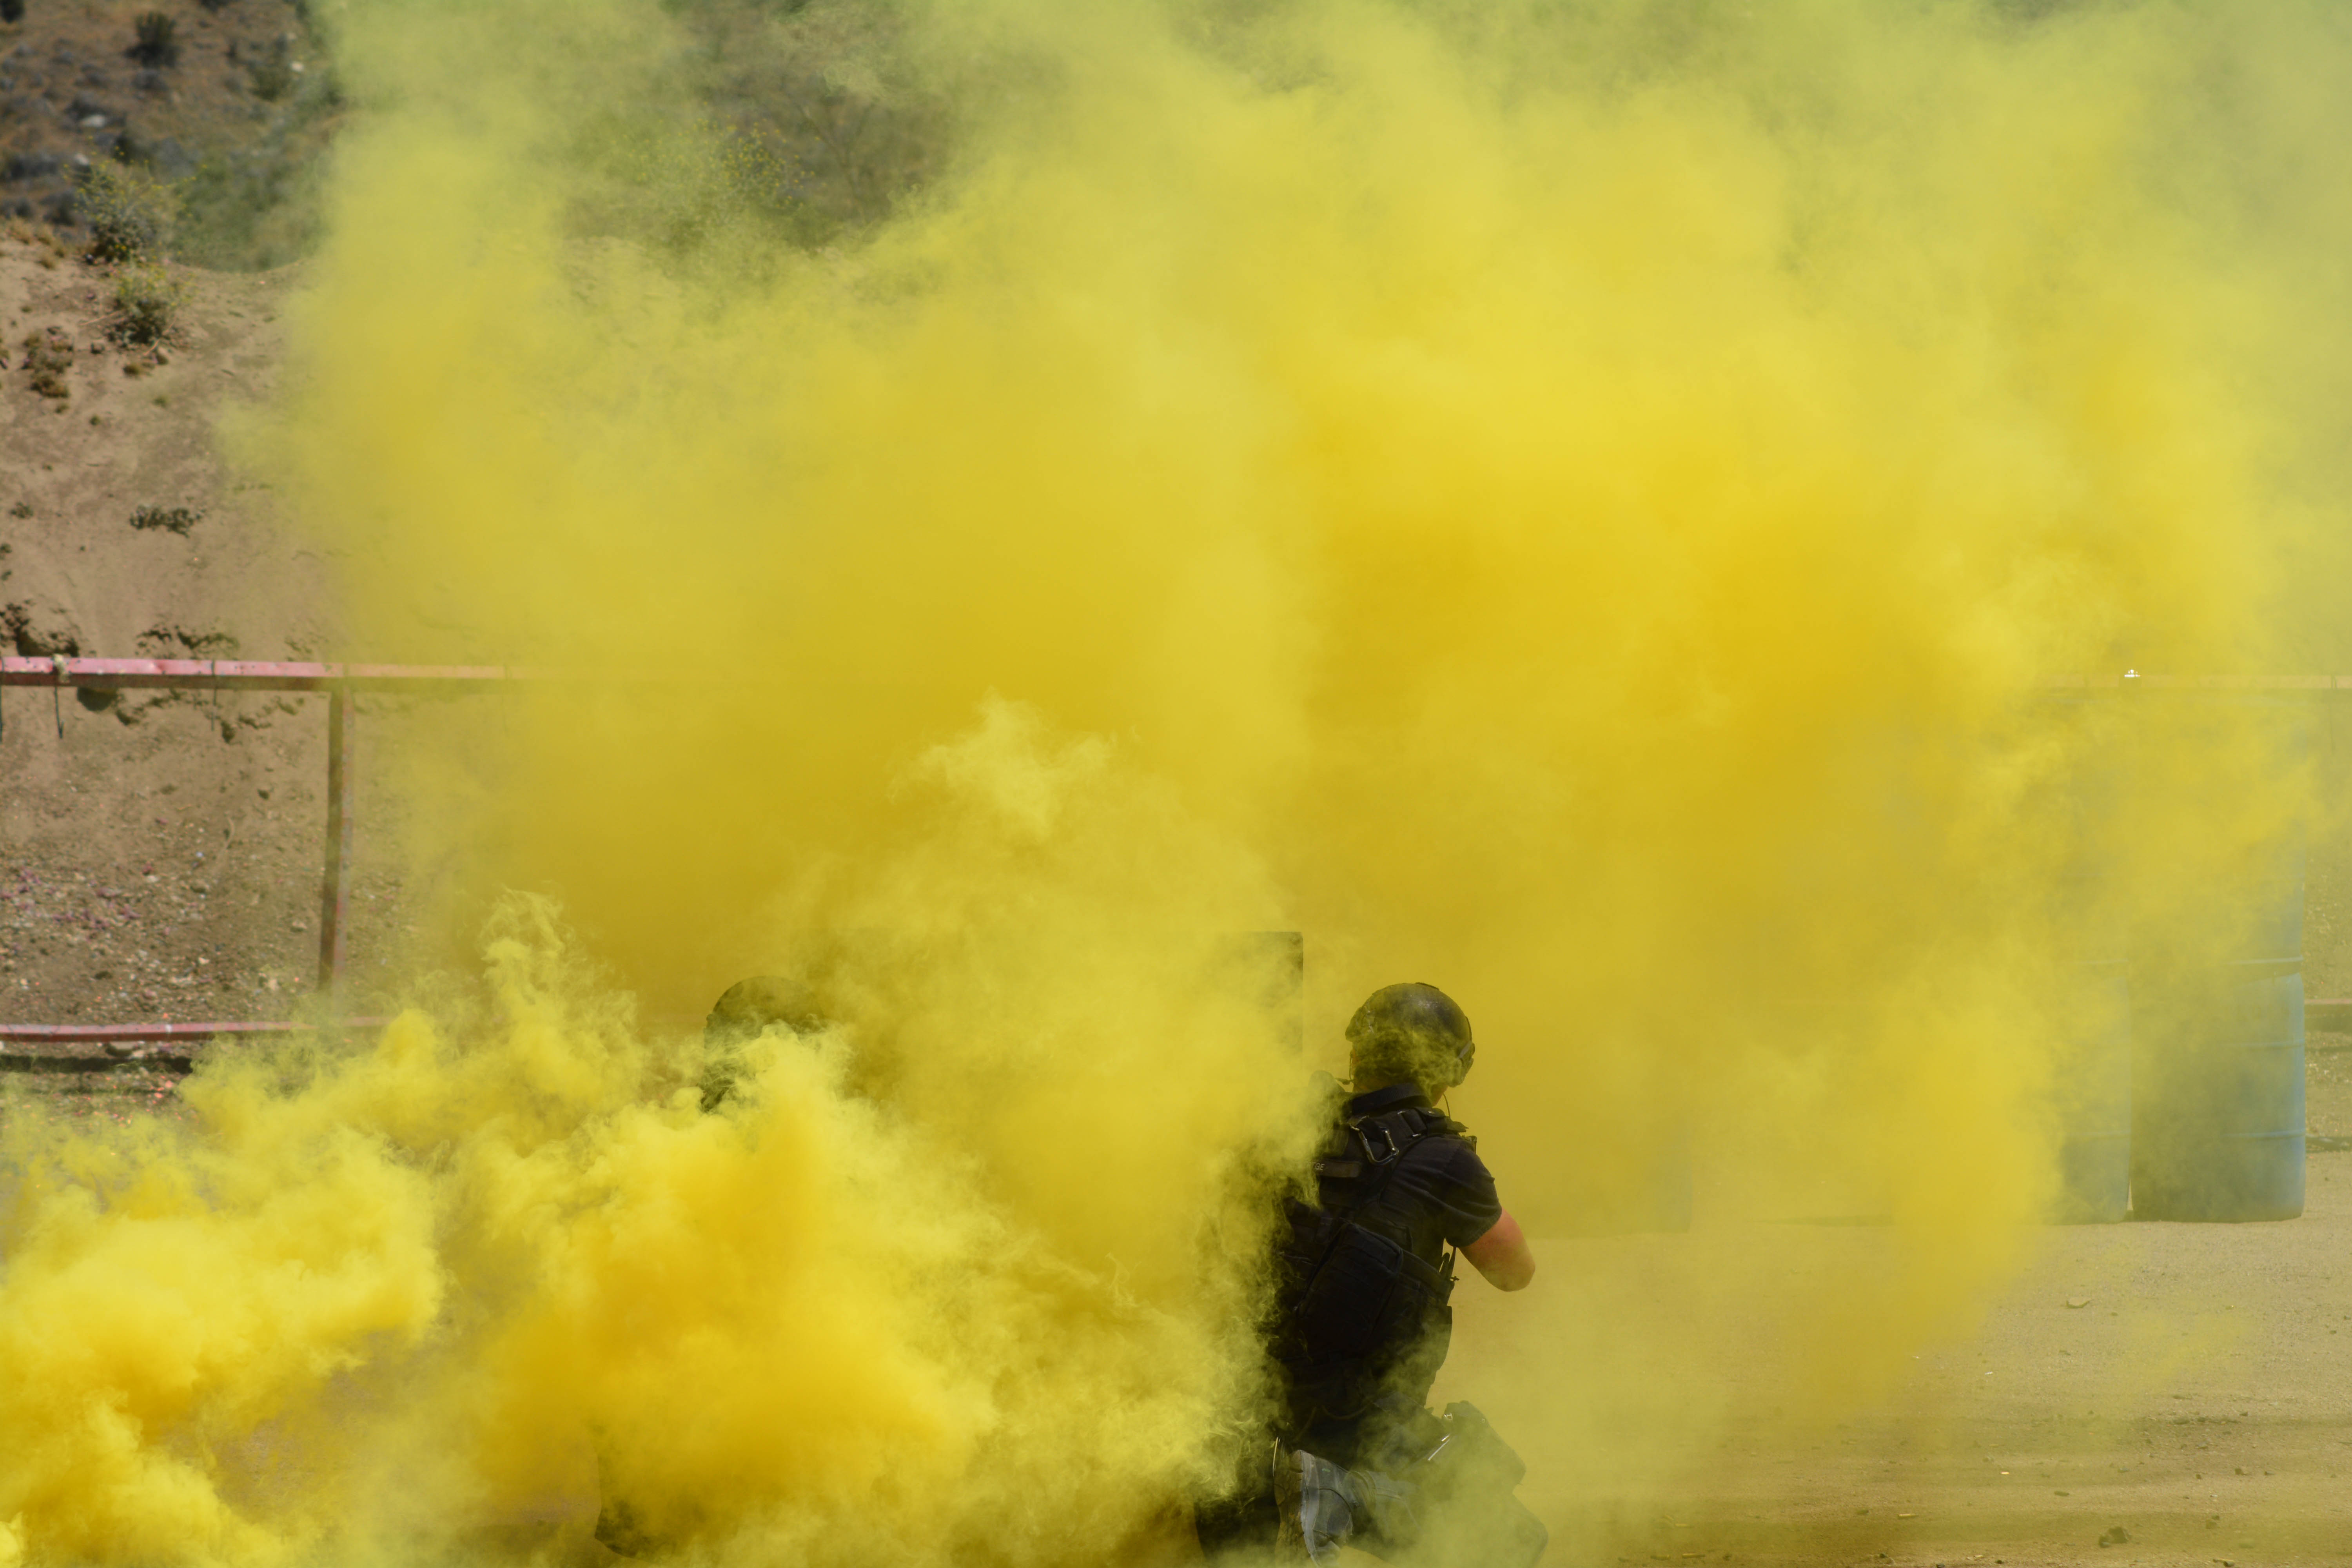
fire, yellow, weapon, explosion, atmospheric phenomenon, atmosphere of earth